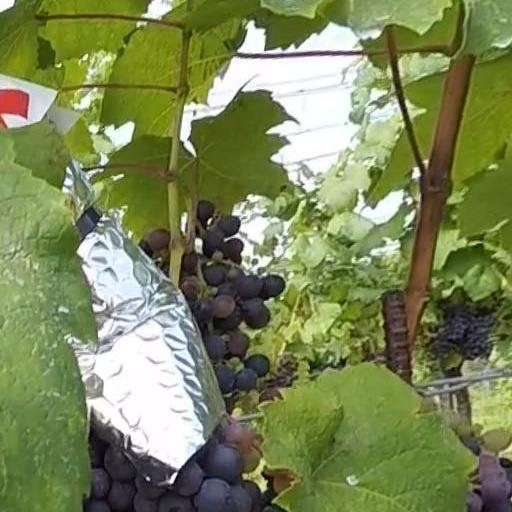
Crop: grape